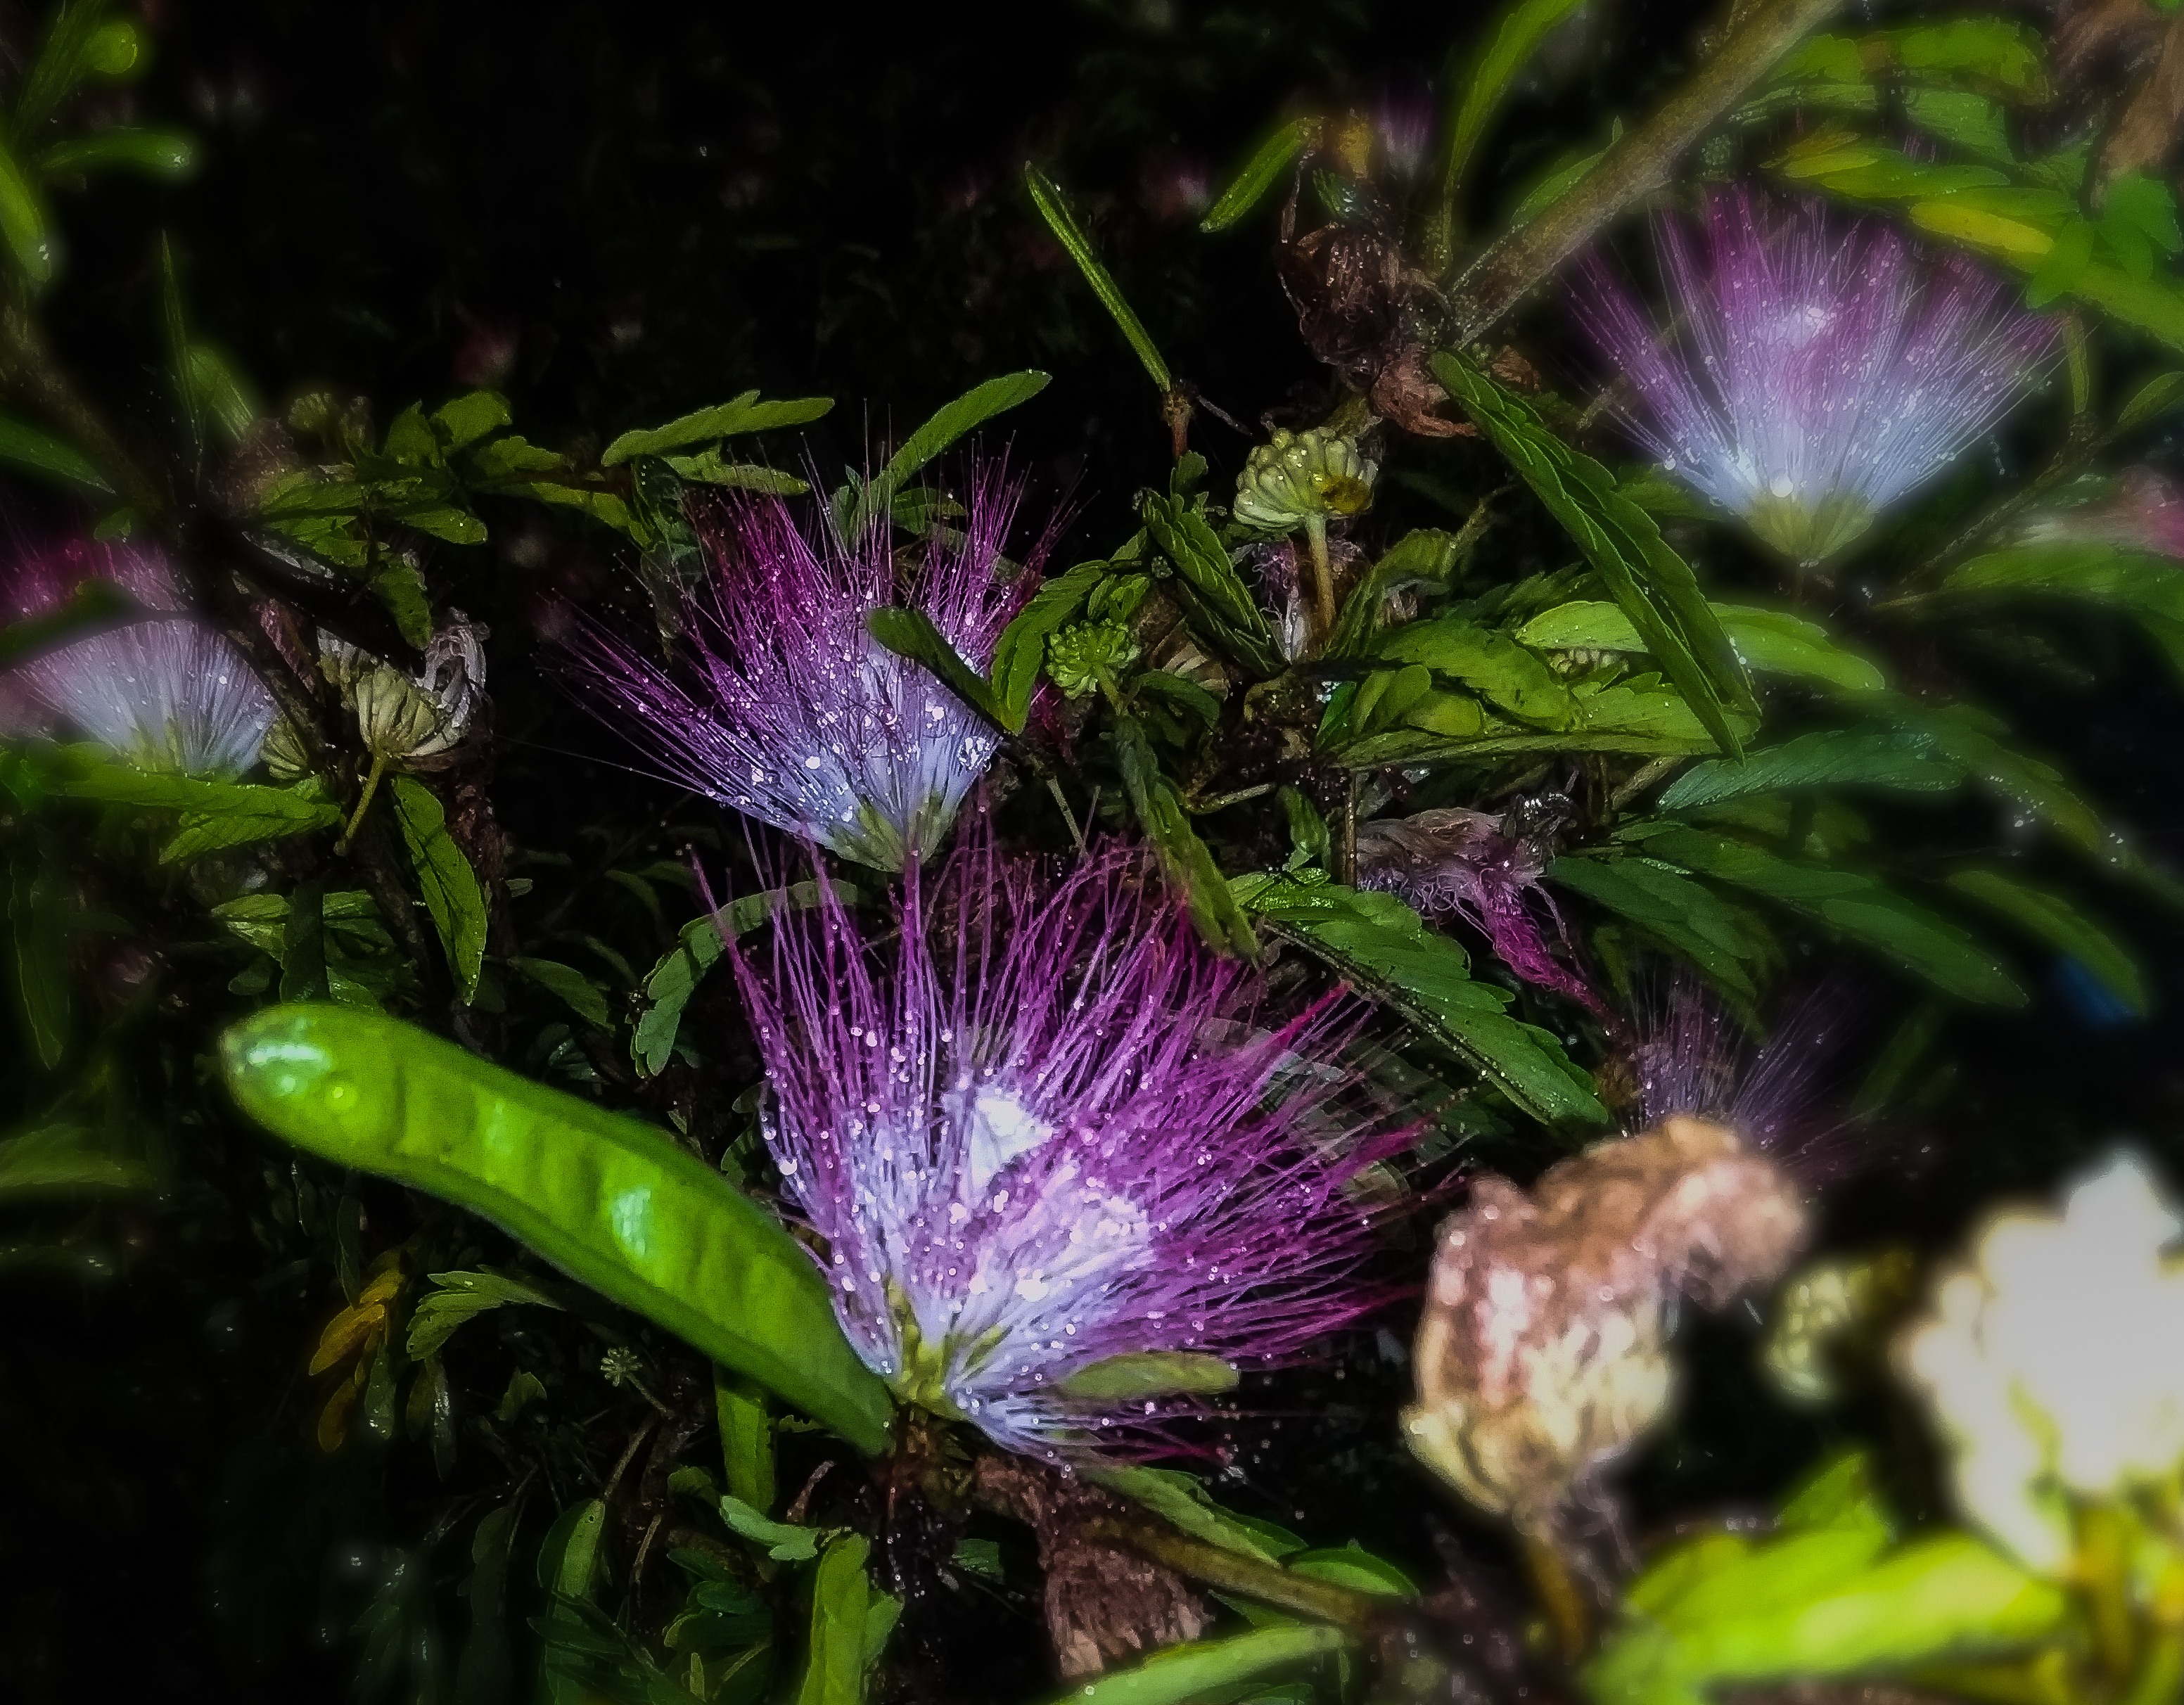
natural, flower, plant, flowering plant, purple, botany, petal, wildflower, crocus